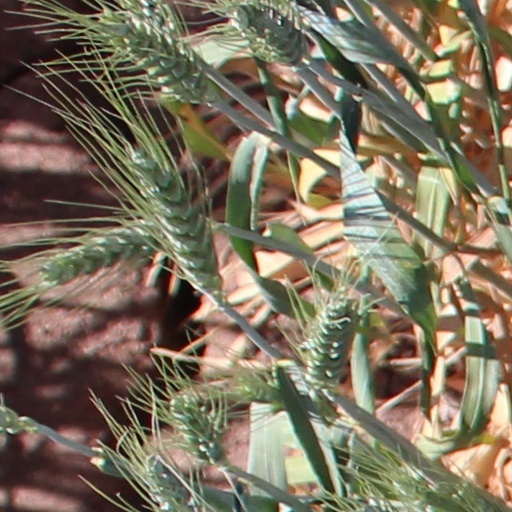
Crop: wheat